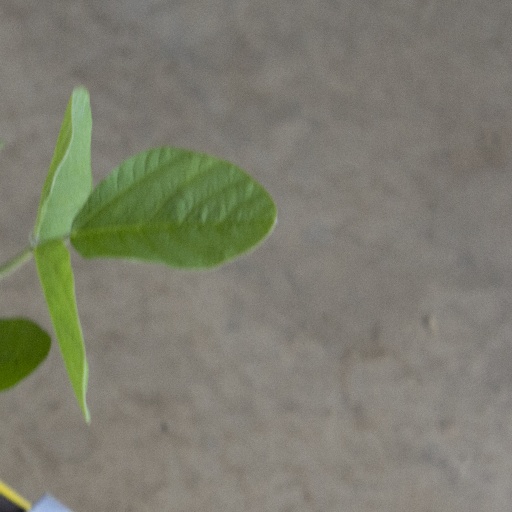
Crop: soybean